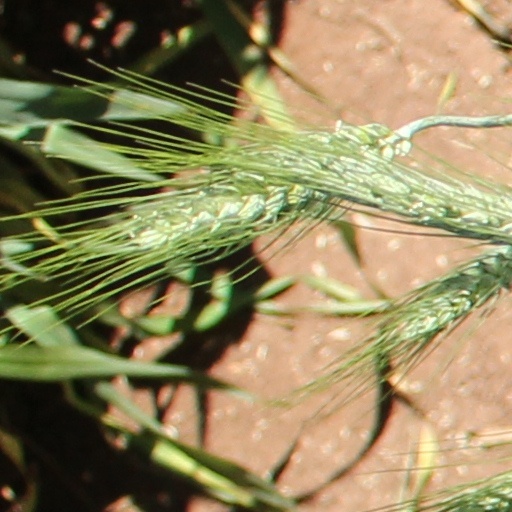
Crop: wheat